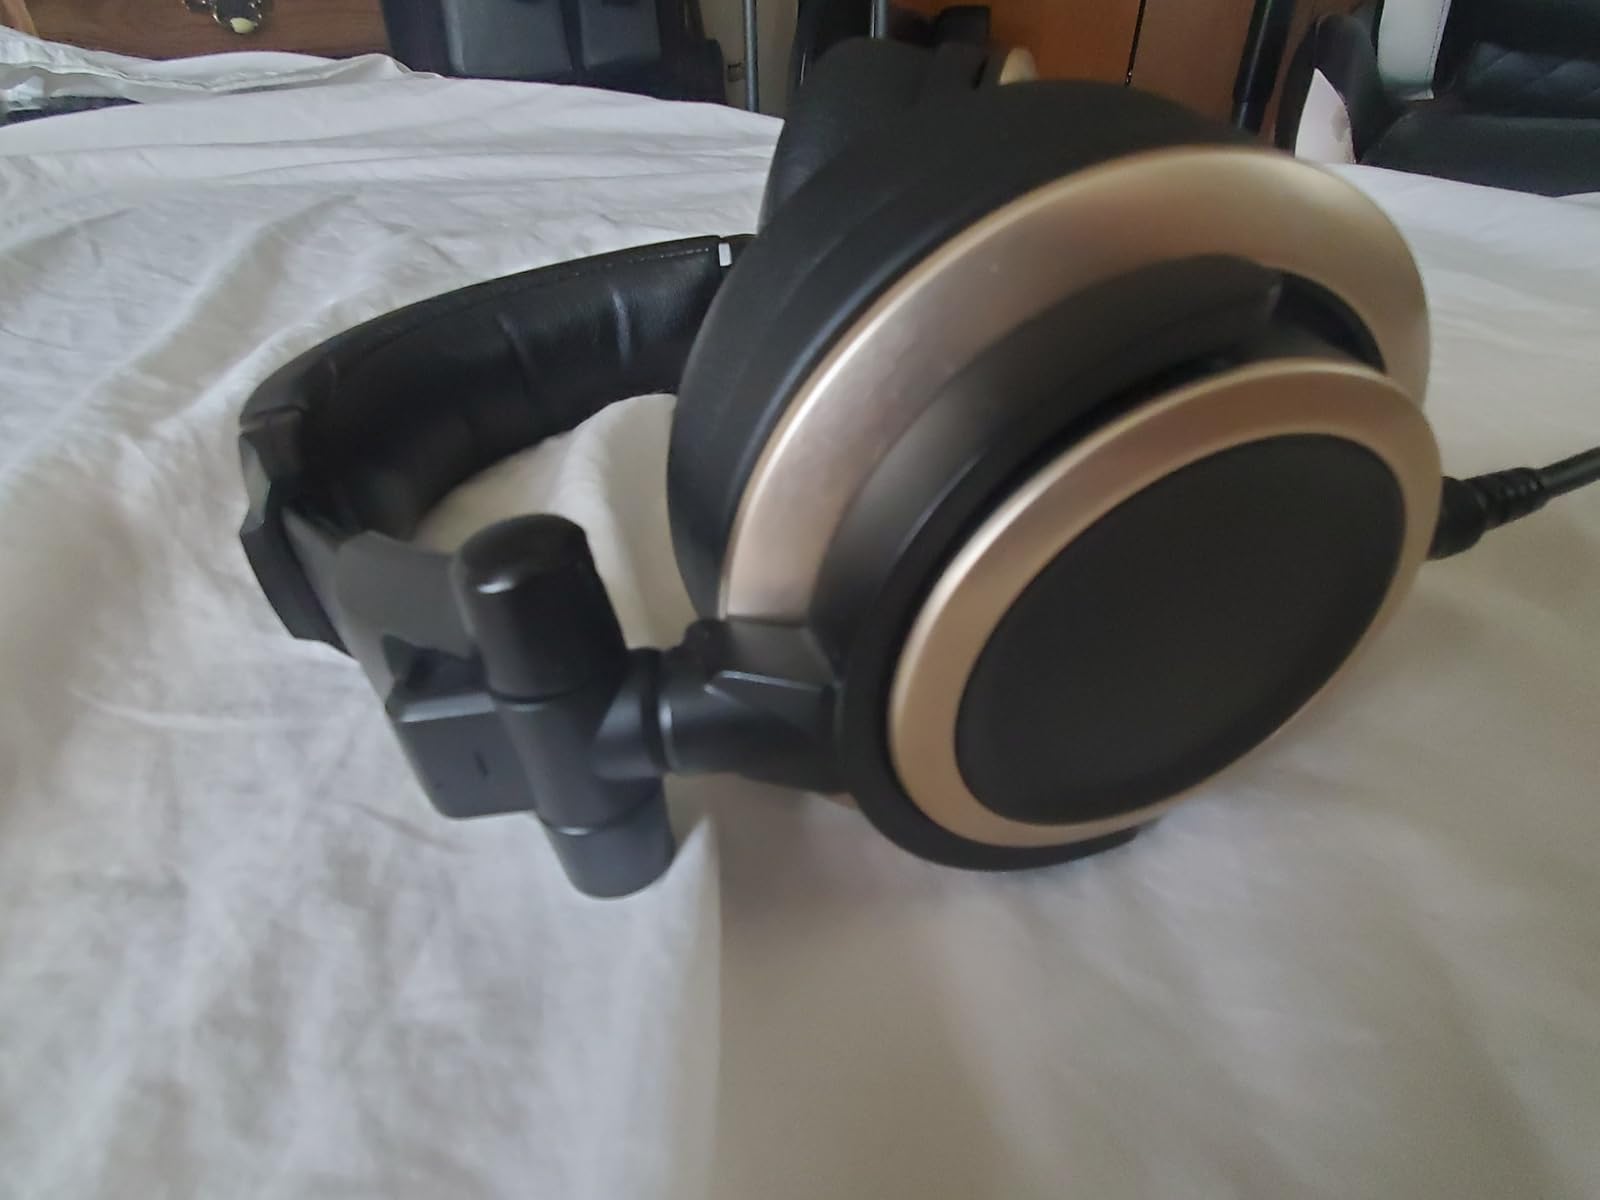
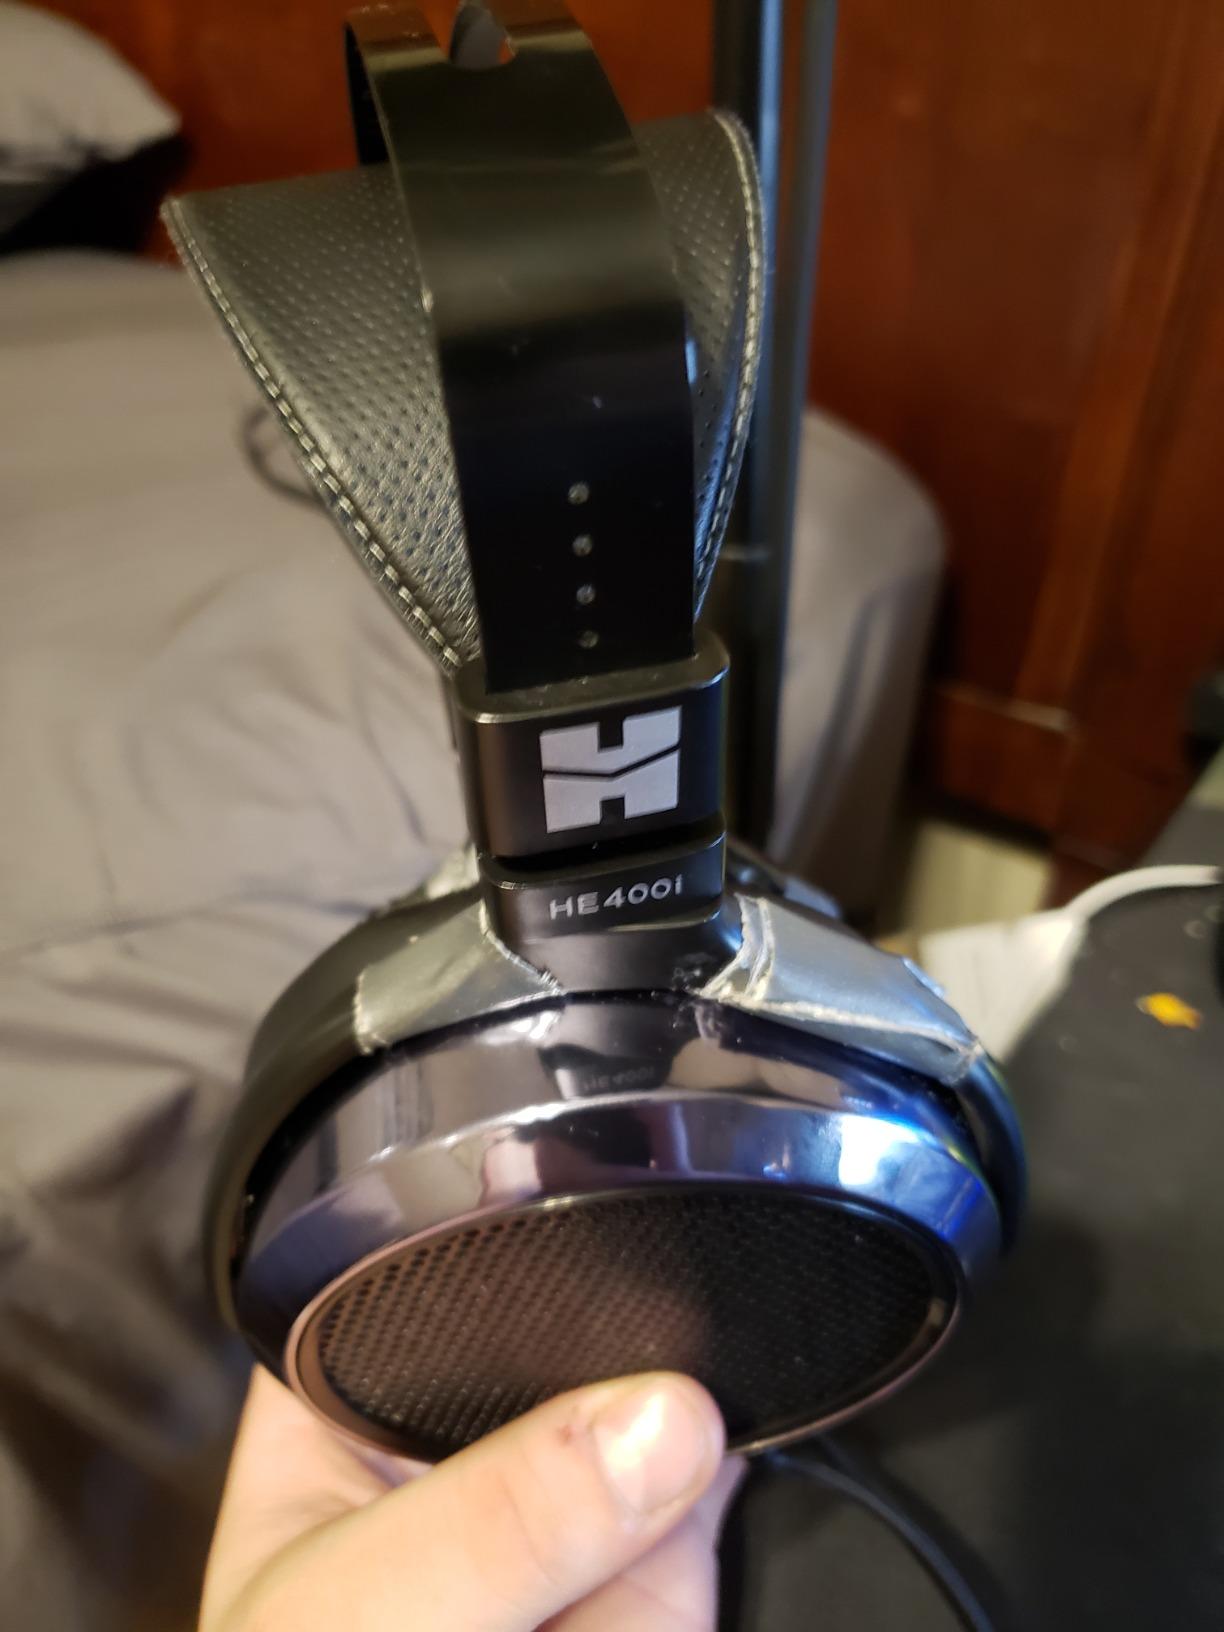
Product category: headphones
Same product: no